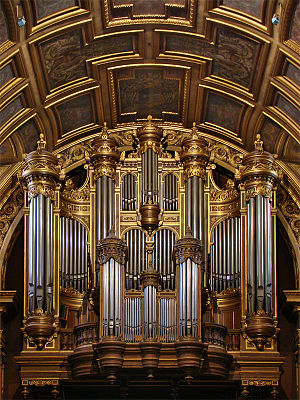
Aristide Cavaillé-Coll / Orgeler byggede af Cavaillé-Coll / I Frankrig
Katedralen i Rennes
Aristide Cavaillé-Coll var en fransk orgelbygger. Han anses som en af de fremmeste orgelbyggere i 1800-tallet. Hans banebrydende håndværk og design lagde en solid standard for orgelbyggeriet videre ind i starten af 1900-tallet. Orgelbyggerbevægelsen forsøgte at vende tilbage til barokstilen inden for orgelbygning, men mod slutningen af 1900-tallet blev Cavaillé-Colls design igen mode. Efter hans død videreførte svigersønnen, Charles Mutin, håndværkstraditionen ind i det 20. århundrede.